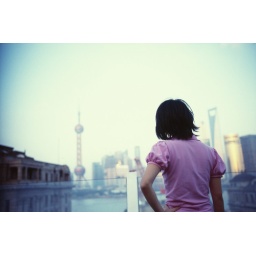
A day with the girl in pink 2